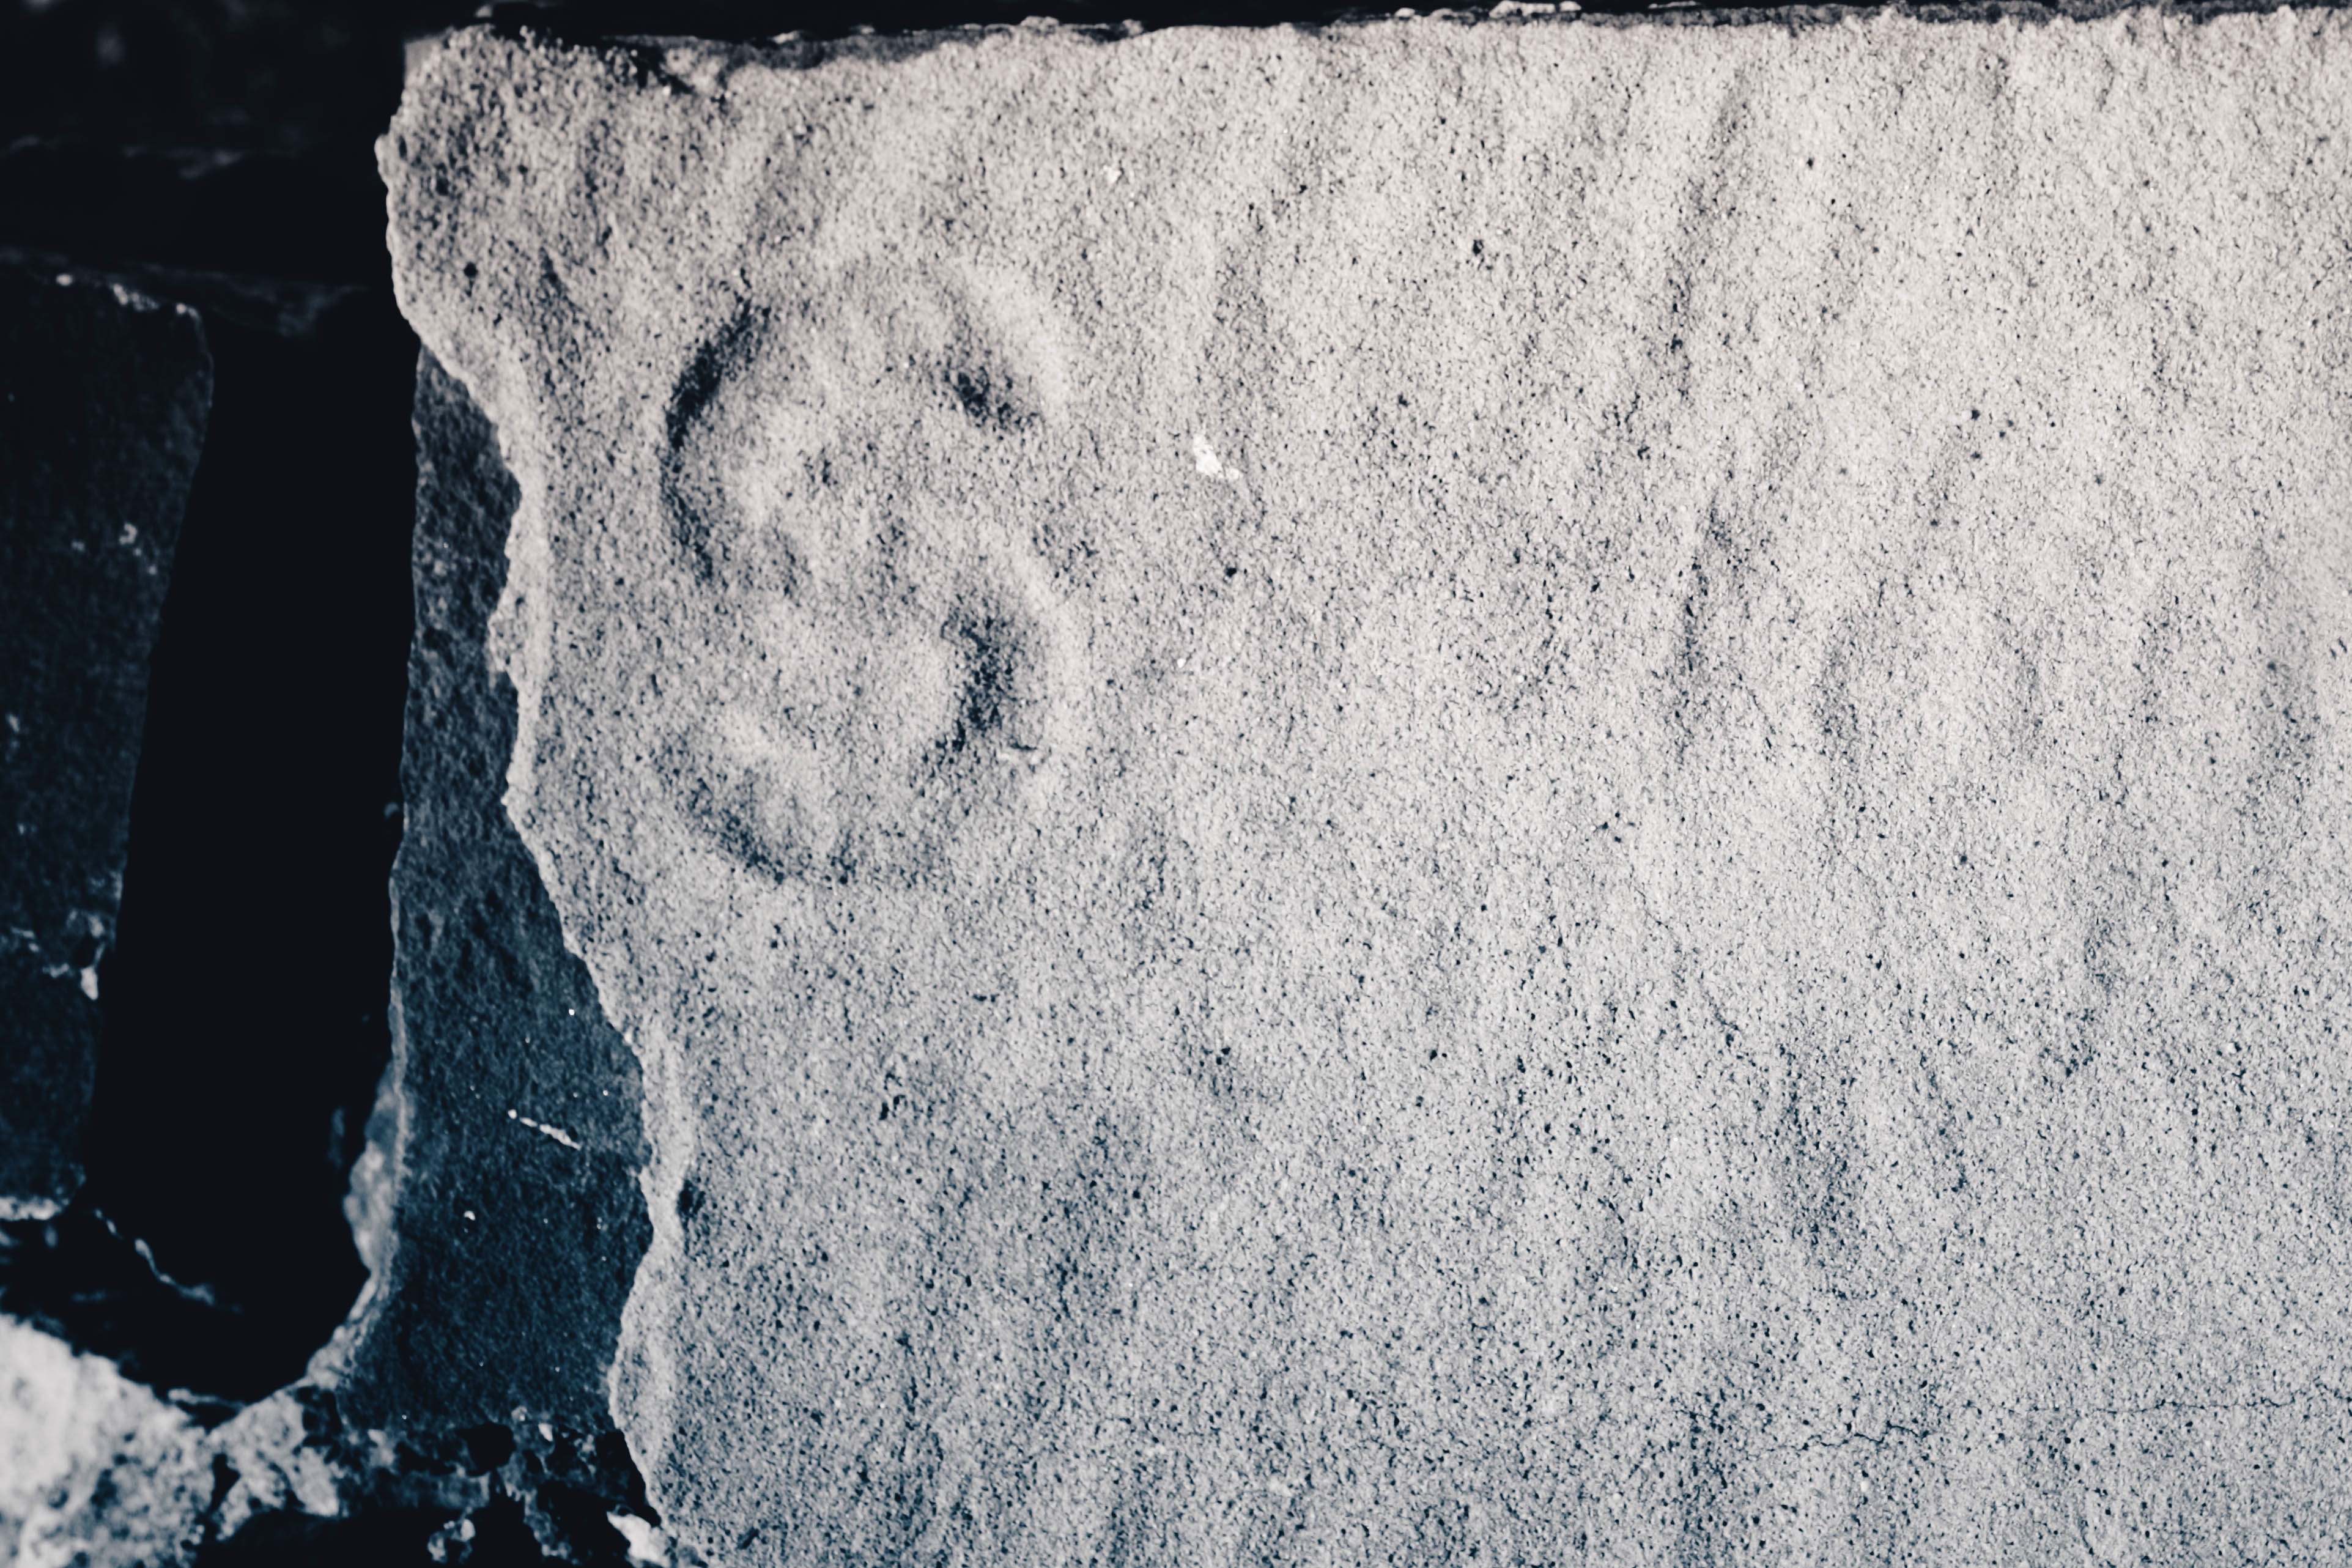
rock, wall, asphalt, ice, blue, material